Eighth Air Force

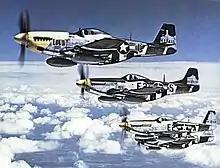
North American P-51 Mustangs from the 375th Fighter Squadron and 361st Fighter Squadron during World War II in July 1944

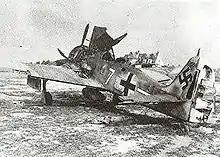
A destroyed Focke-Wulf Fw 190 in the Luftwaffe in 1945

The North American P-51 Mustang first entered squadron service in Europe with the British in early 1942; having much success with the RAF, although it found the Allison V-1710-engined aircraft's performance inadequate at higher altitudes. In mid-42 Rolls-Royce engineers rapidly realized that equipping the Mustang with a Rolls-Royce Merlin engine with its two speed, two stage supercharger would substantially improve performance. Also, by using a four-bladed propeller, rather than the three-bladed one used on the P-51A, the performance was greatly improved.